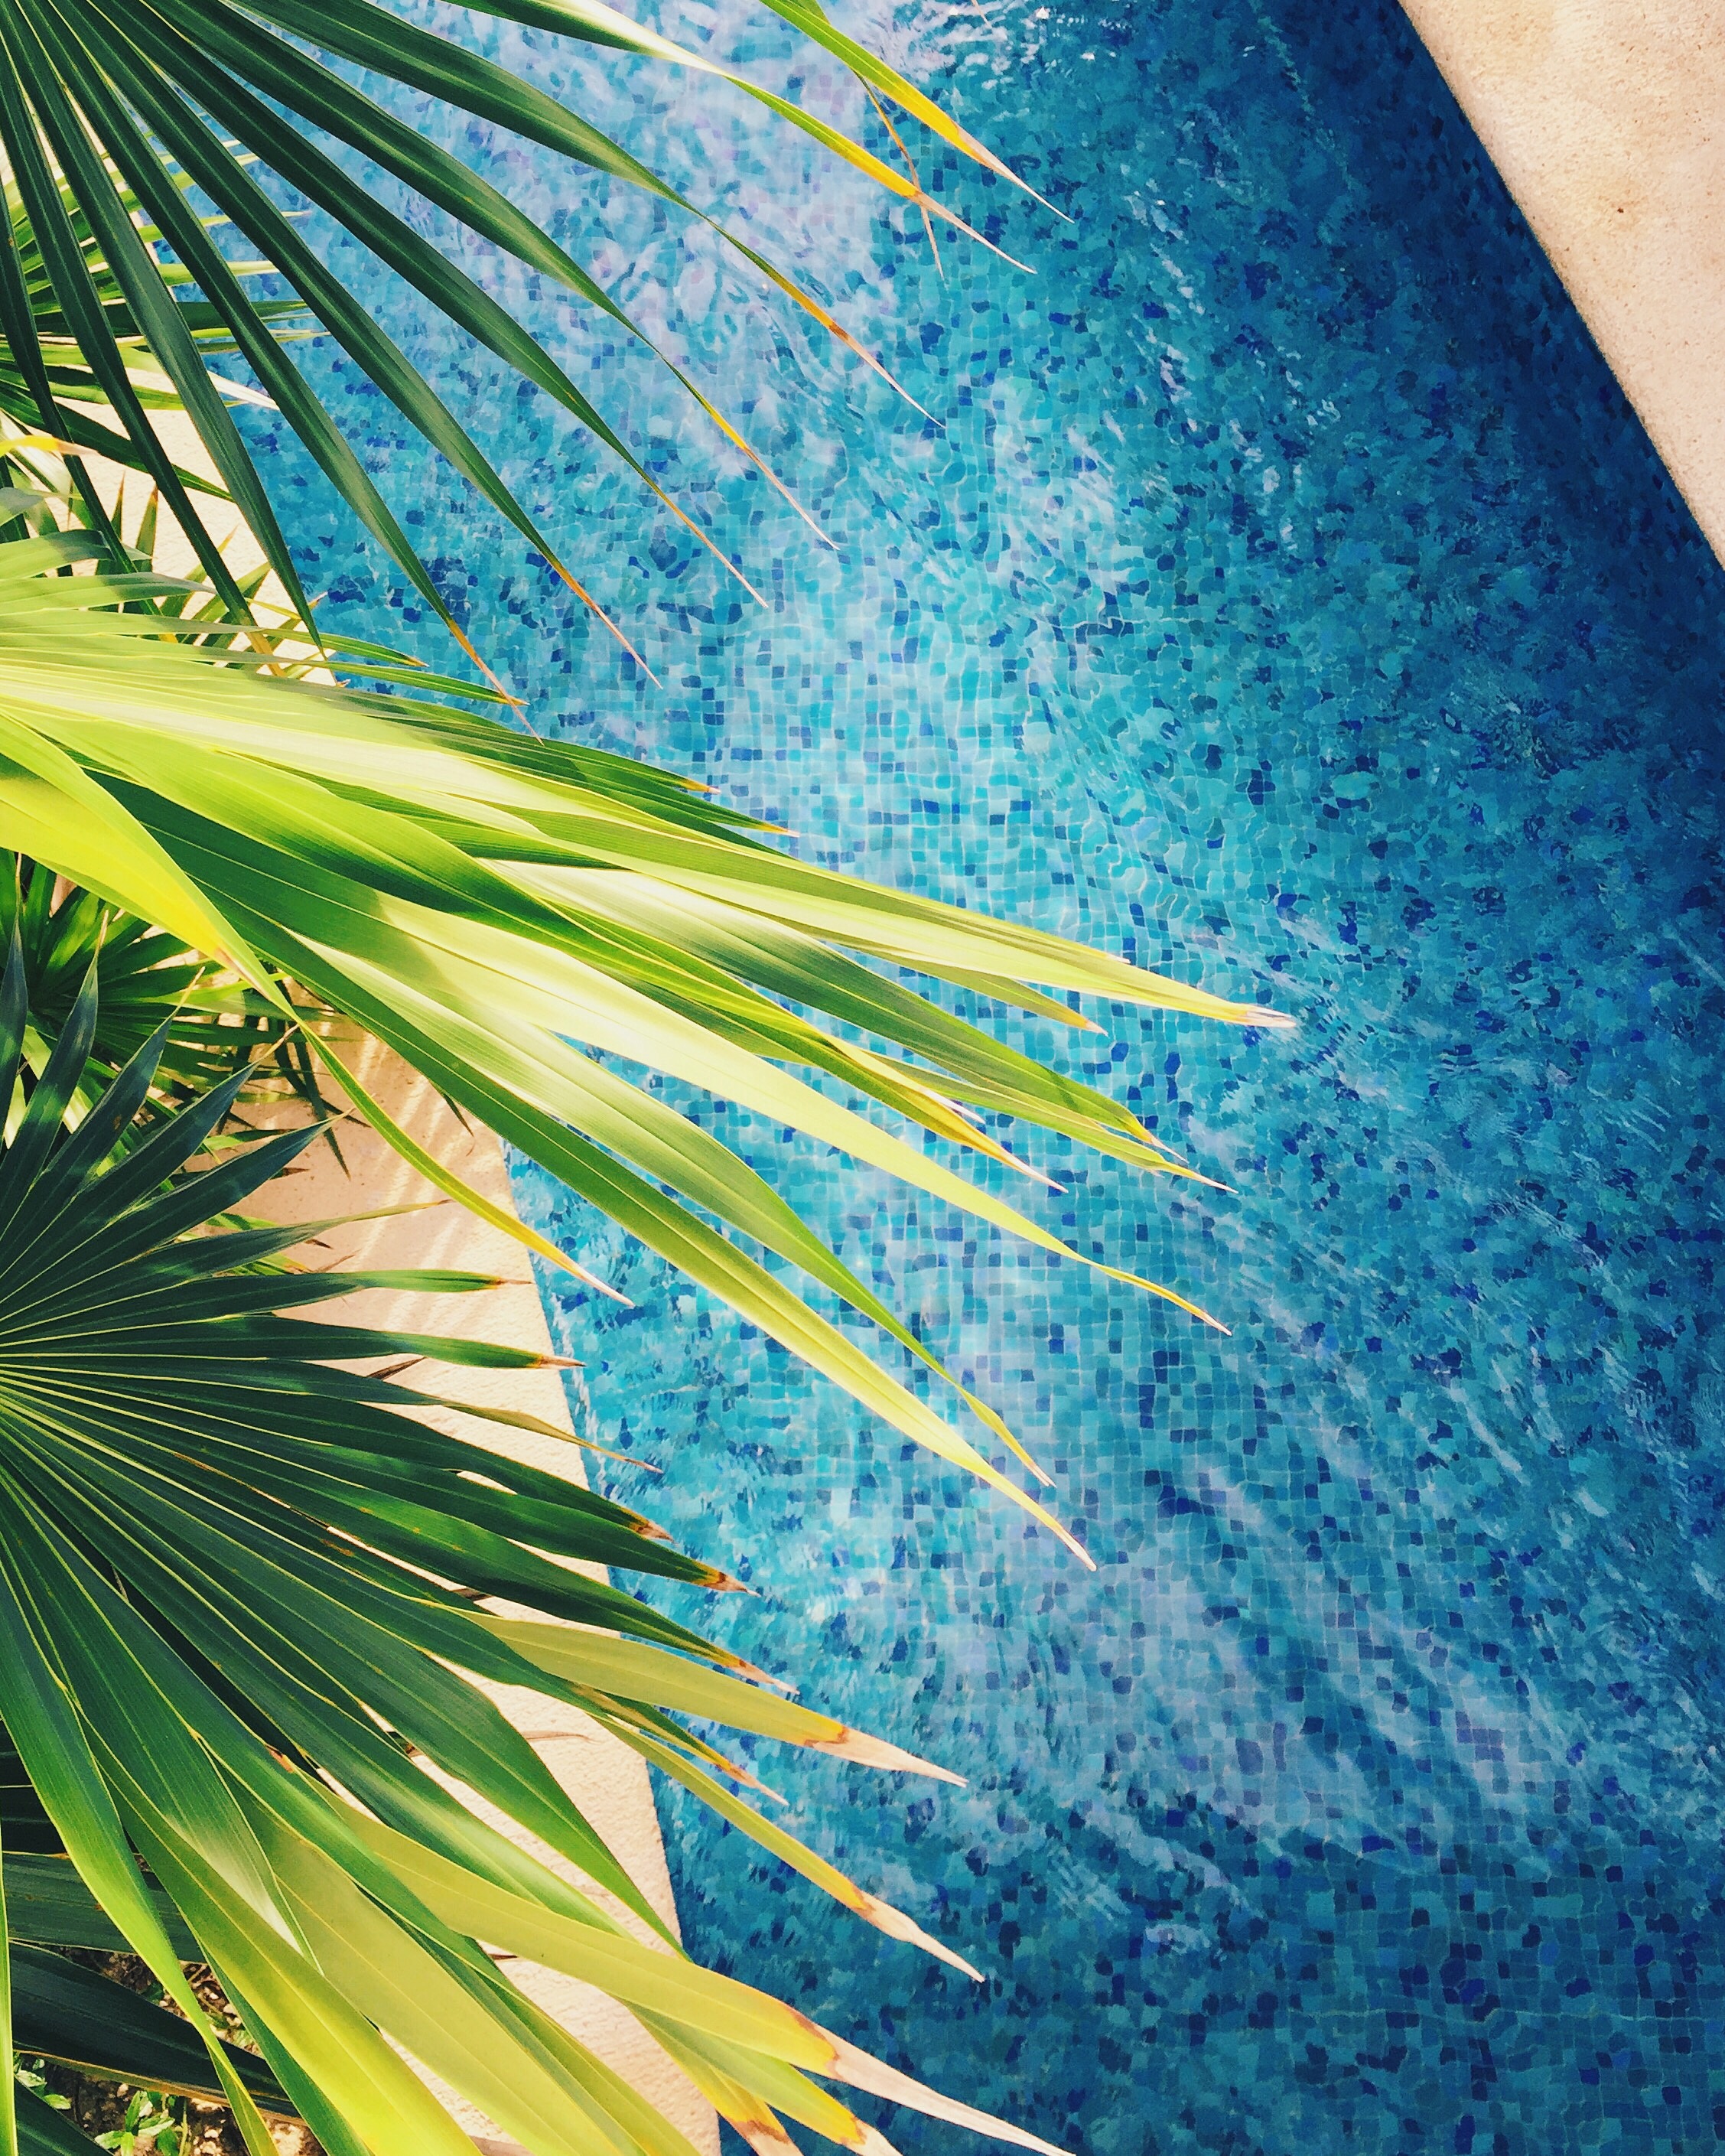
tree, branch, plant, sunlight, leaf, flower, green, biology, botany, blue, flora, grass family, land plant, arecales, palm family